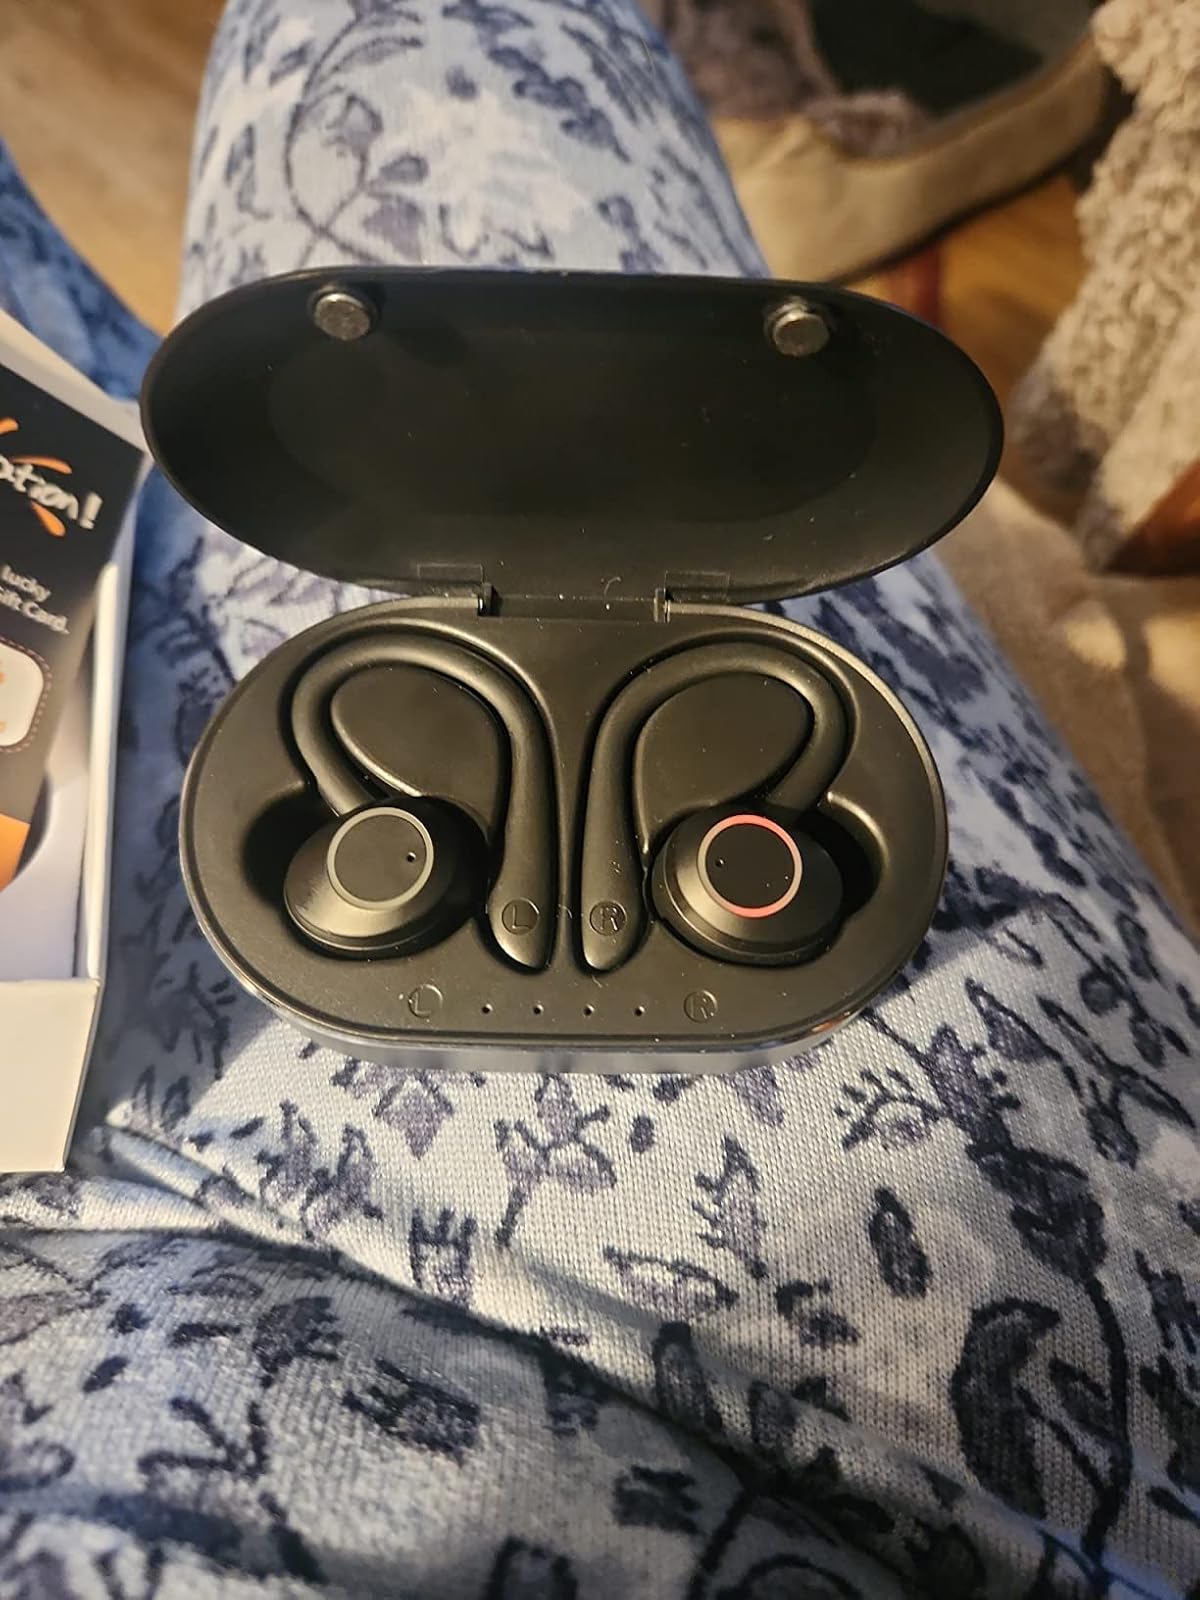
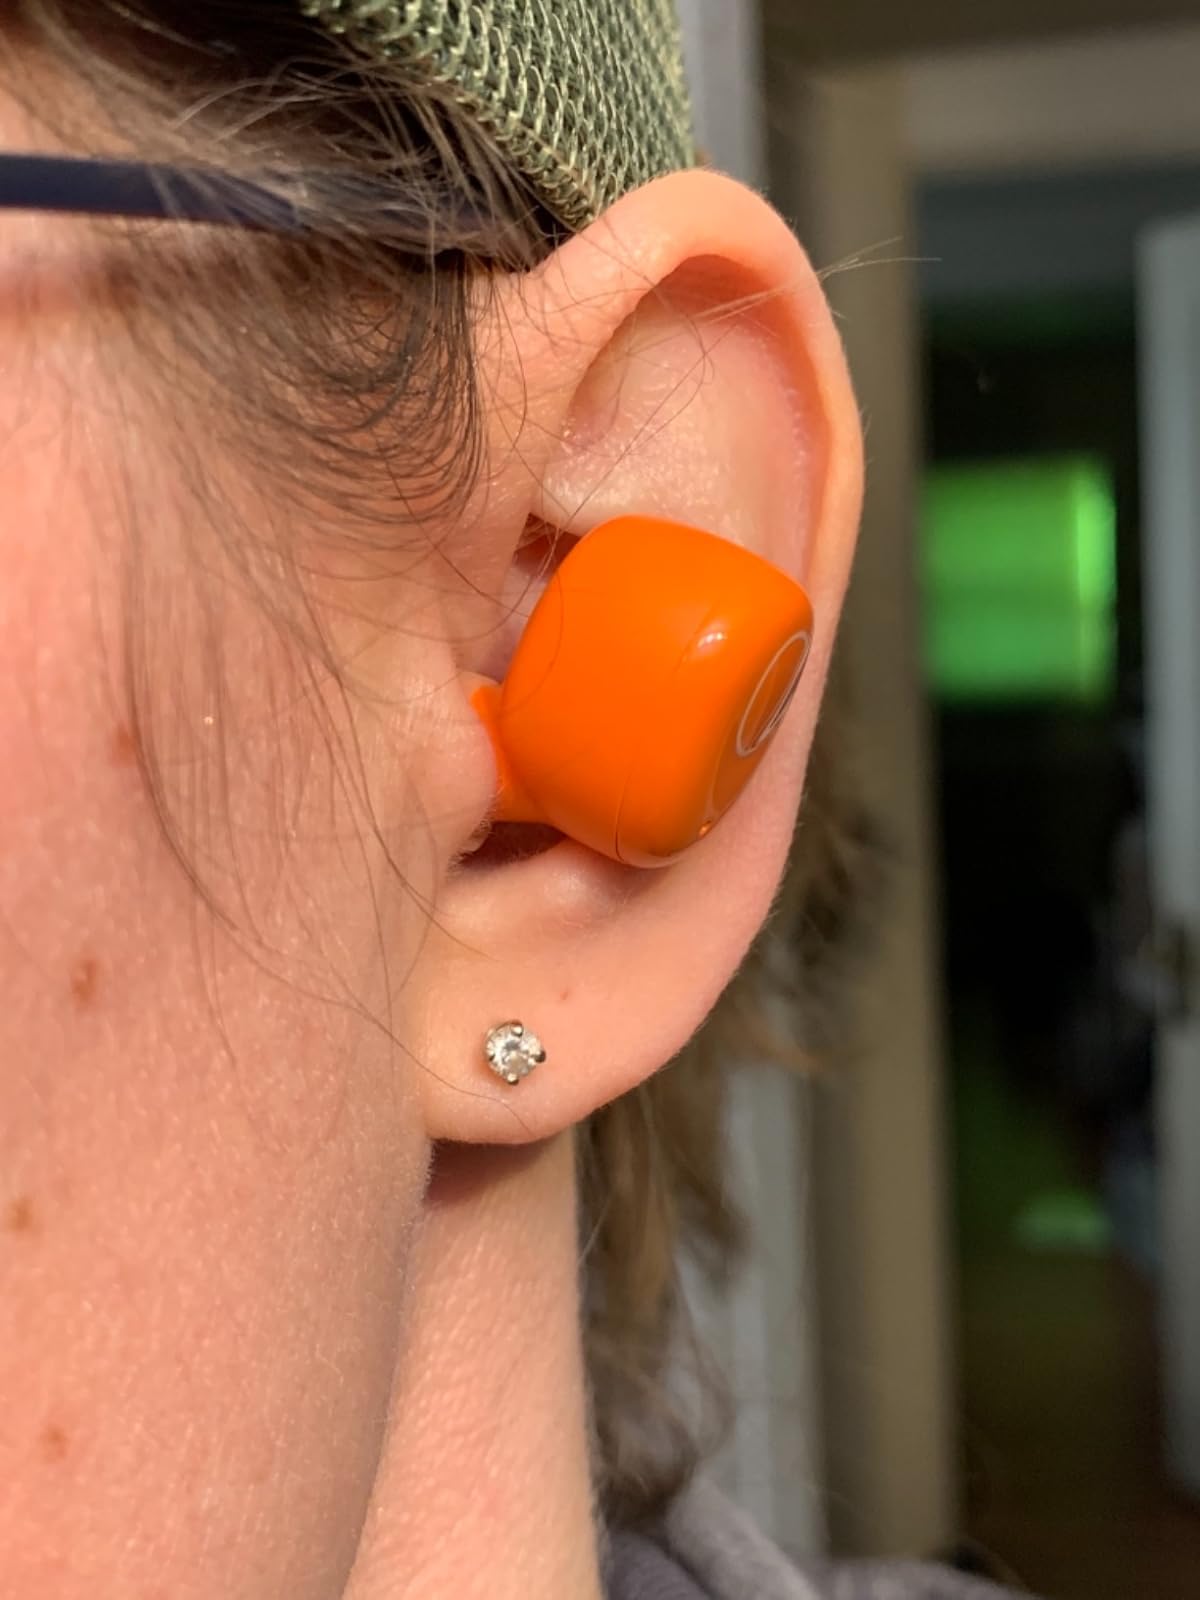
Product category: earbuds
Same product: no